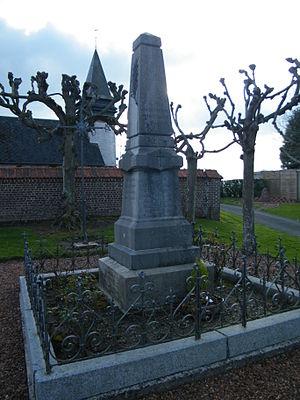
Le monument aux morts pour la patrie.
Tilloy-Floriville est une commune française située dans le département de la Somme, en région Hauts-de-France.